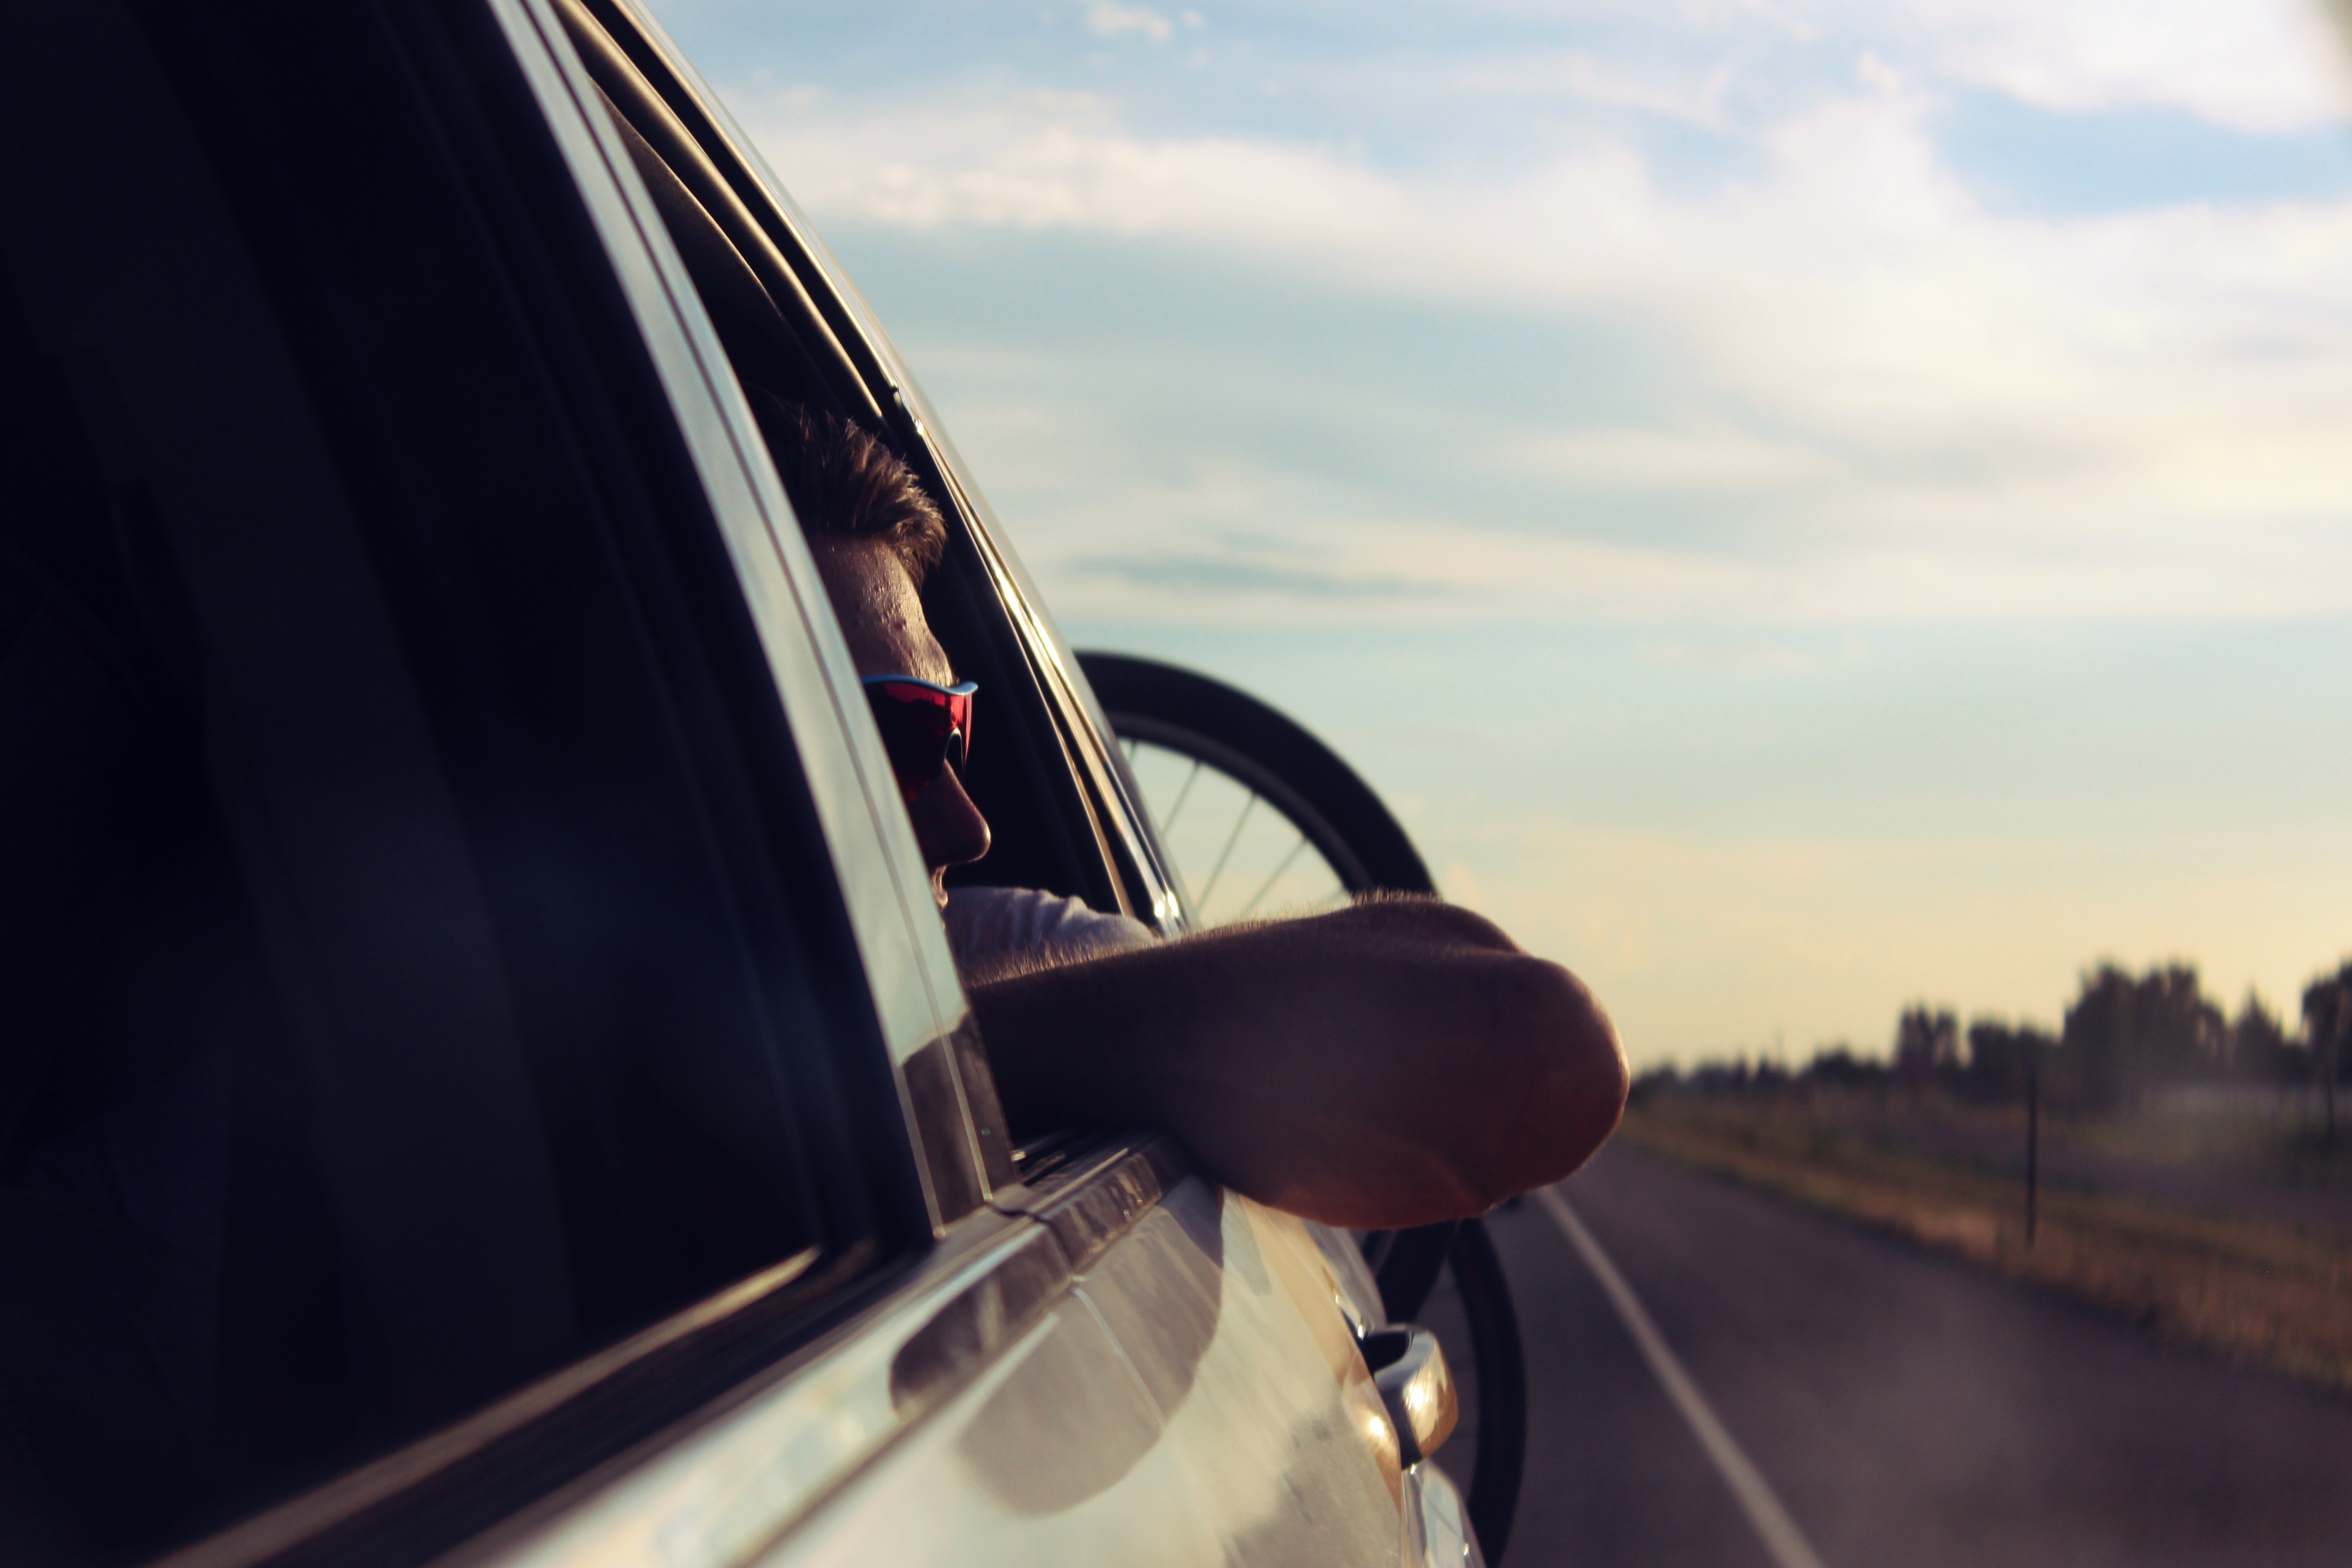
car, driving, vehicle, atmosphere of earth